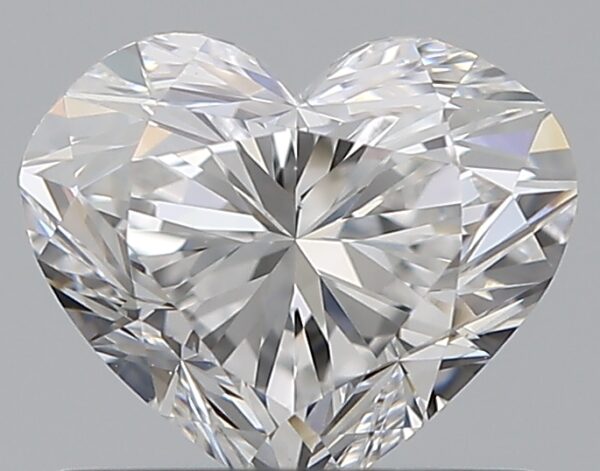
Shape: heart
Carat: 0.7
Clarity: VS1
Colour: E
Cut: EX
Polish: EX
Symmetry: VG
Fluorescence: N
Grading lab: GIA
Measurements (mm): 5.26 x 6.21 x 3.64